Jean de Neuflize

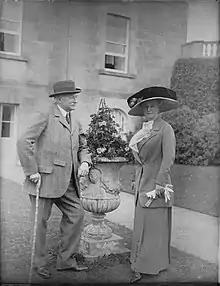
"Baron and Baroness de Neuflize, 1912"

Jean Frédéric André Poupart, 4th Baron of Neuflize CVO (21 August 1850 – 20 September 1928) was a French banker and equestrian. He received recognition with his appointment as an officer of the Legion of Honour.